Ashes of Creation

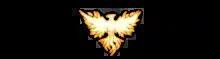

Ashes of Creation is an upcoming sandbox massively multiplayer online role-playing game being developed and published by Intrepid Studios. It was announced in 2016 and gained recognition by hosting a Kickstarter campaign, meeting its goal of $750,000 in under 12 hours and eventually raising over $3 million. It features a dynamic system of world building, where players' actions directly contribute to the layout of the game world.